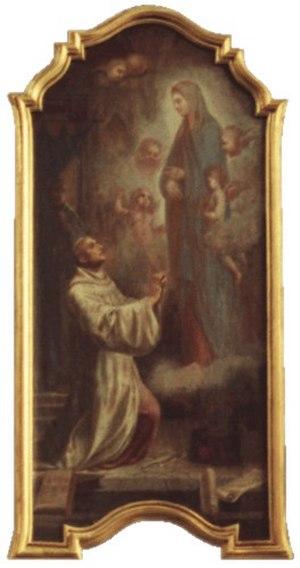
Wincenty Kadłubek, aussi connu sous les noms de Maître Vincent, né vers 1150 près de Sandomierz et mort le 8 mars 1223 à Jędrzejów, fut curé de la cathédrale de Sandomierz et évêque de Cracovie puis un moine pauvre de l'Ordre cistercien à Jędrzejów. Ce fut le premier Polonais qui écrivit l'histoire de la nation polonaise dans sa Chronica Polonorum connue également sous le titre de Chronique du Maître Vincent.